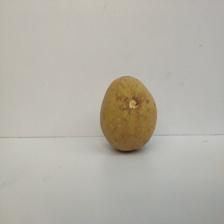
Size: Large